Iowa Highway 70

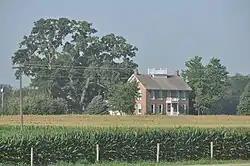
The Samuel Nichols House north of Columbus Junction

Iowa Highway 70 begins less than from the confluence of the Iowa River and the Cedar River near Columbus Junction. It bypasses Columbus Junction to the north and east, then straightens out and crosses the Iowa River. As the Iowa River meanders away, the highway passes riverfront houses on the banks of the Cedar River. The Cedar also meanders away and Iowa 70 enters Conesville. It continues north towards Nichols, following an abandoned Burlington, Cedar Rapids and Northern Railway line. At Nichols, Iowa 70 intersects Iowa Highway 22 and the two highways overlap for . From the split with Iowa 22, Iowa 70 heads north towards West Liberty. Iowa 70 ends at an intersection with U.S. Highway 6 in West Liberty.